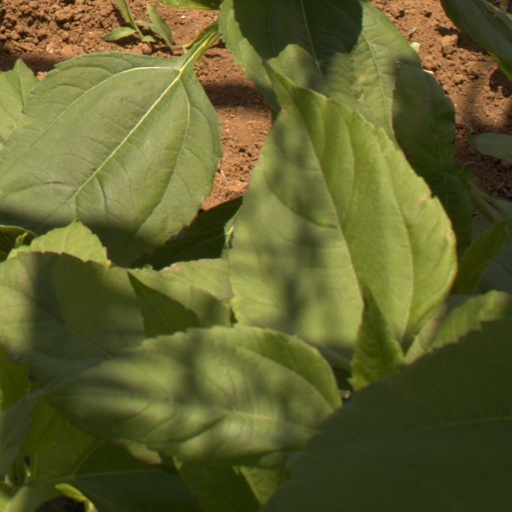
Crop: Jerusalem artichoke